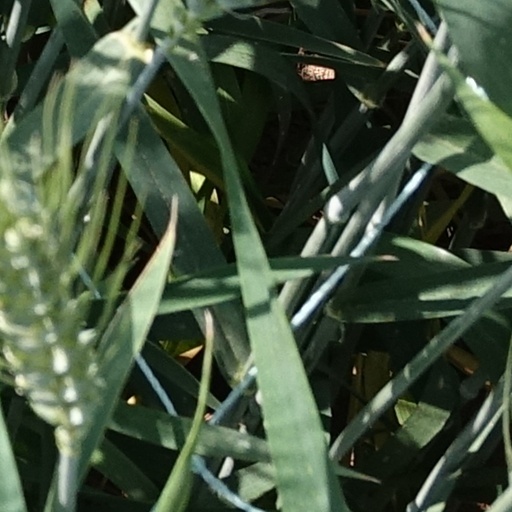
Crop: wheat